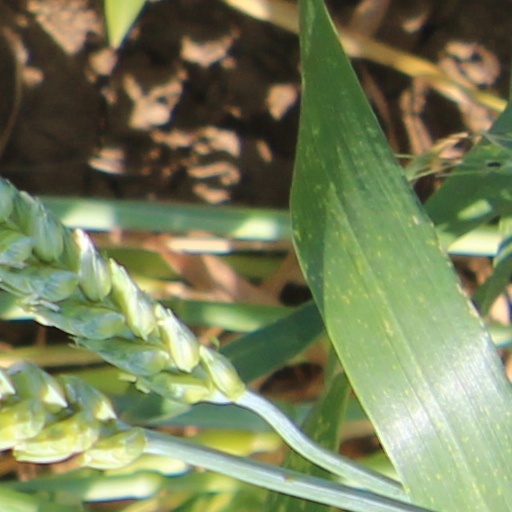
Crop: wheat